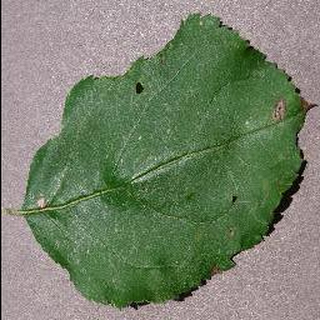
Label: apple_black_rot